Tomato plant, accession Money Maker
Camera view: vertical (180 deg); turntable rotation: 240 degrees
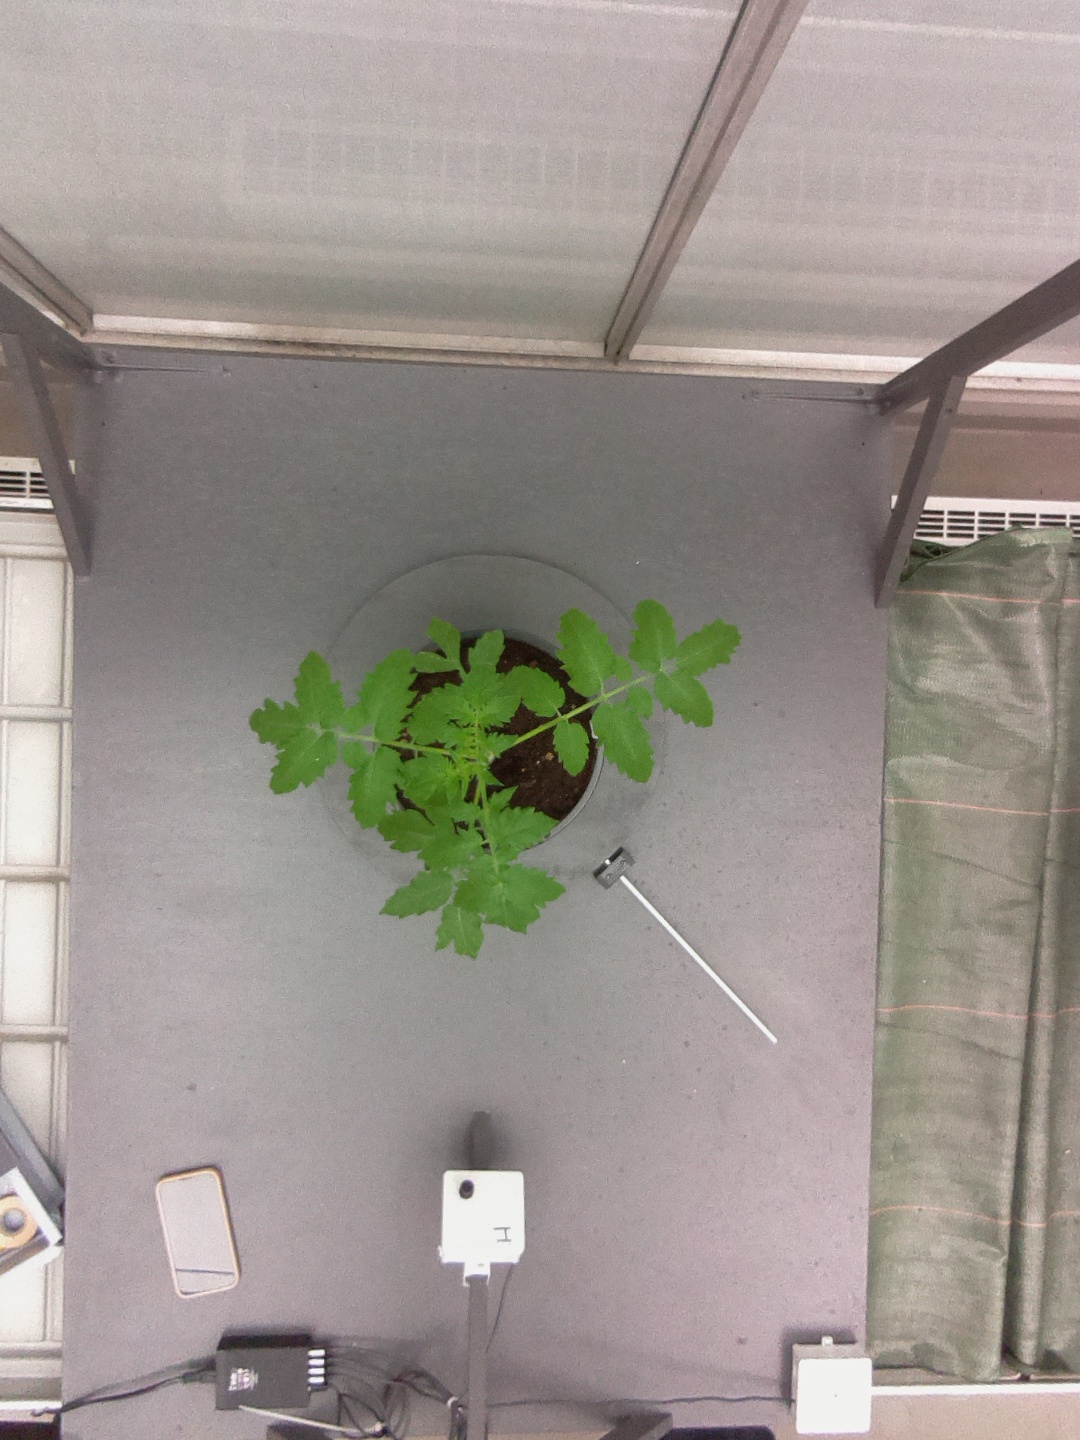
BBCH growth stage 13: 6 of true leaves visible